William Bridges-Adams

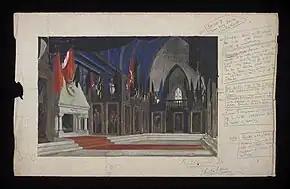
Set design for Act II of Gilbert and Sullivan's "Ruddigore", 1921

William Bridges-Adams (1 March 1889 – 17 August 1965) was an English theatre director and designer, associated closely with the Shakespeare Memorial Theatre, Stratford-upon-Avon, from 1919 until 1934.